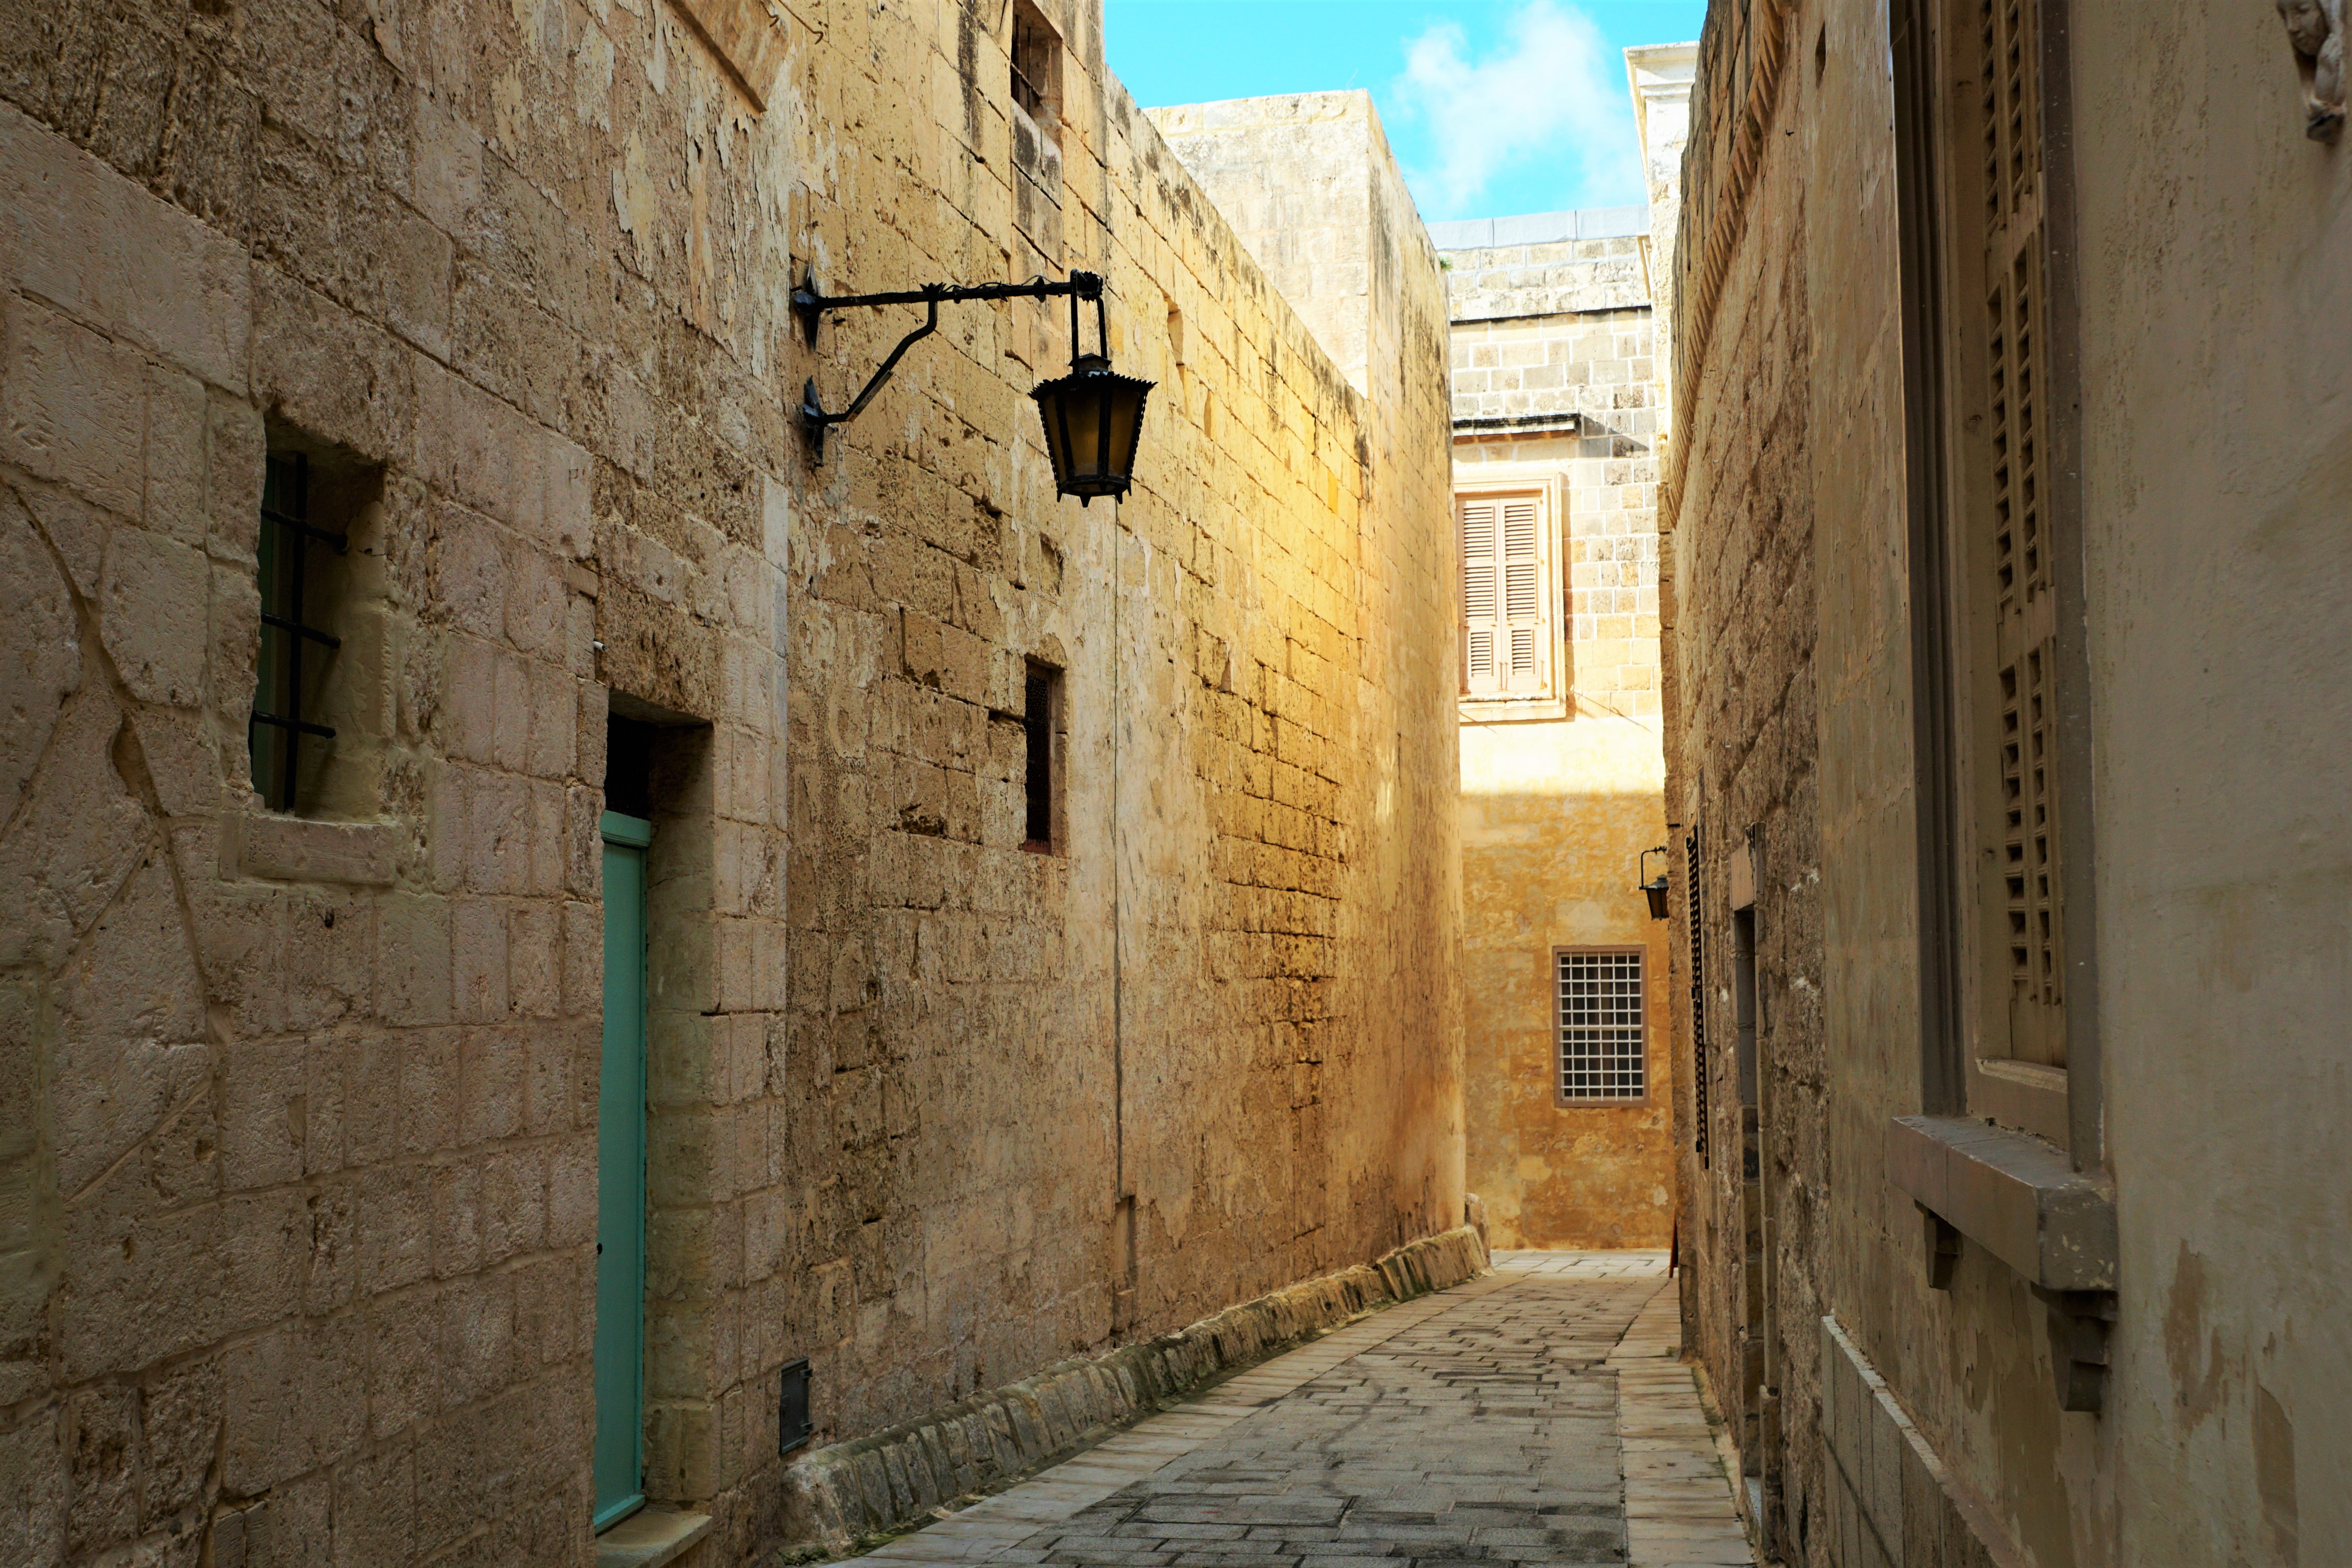
light, sky, road, street, window, town, building, alley, city, wall, village, lantern, mediterranean, island, facade, fortification, door, medieval architecture, ruins, infrastructure, series, history, malta, relay, neighbourhood, game of thrones, historic site, ancient history, mdina